Jesús Arismendi

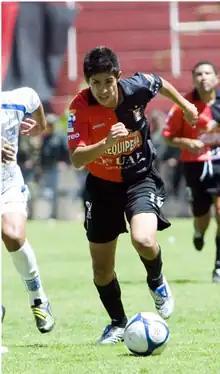
Jesús Arismendi in 2011.

Wadid Jesús Arismendi (born March 25, 1987, in Arequipa, Peru) is a Peruvian footballer who currently plays for Carlos A. Mannucci.